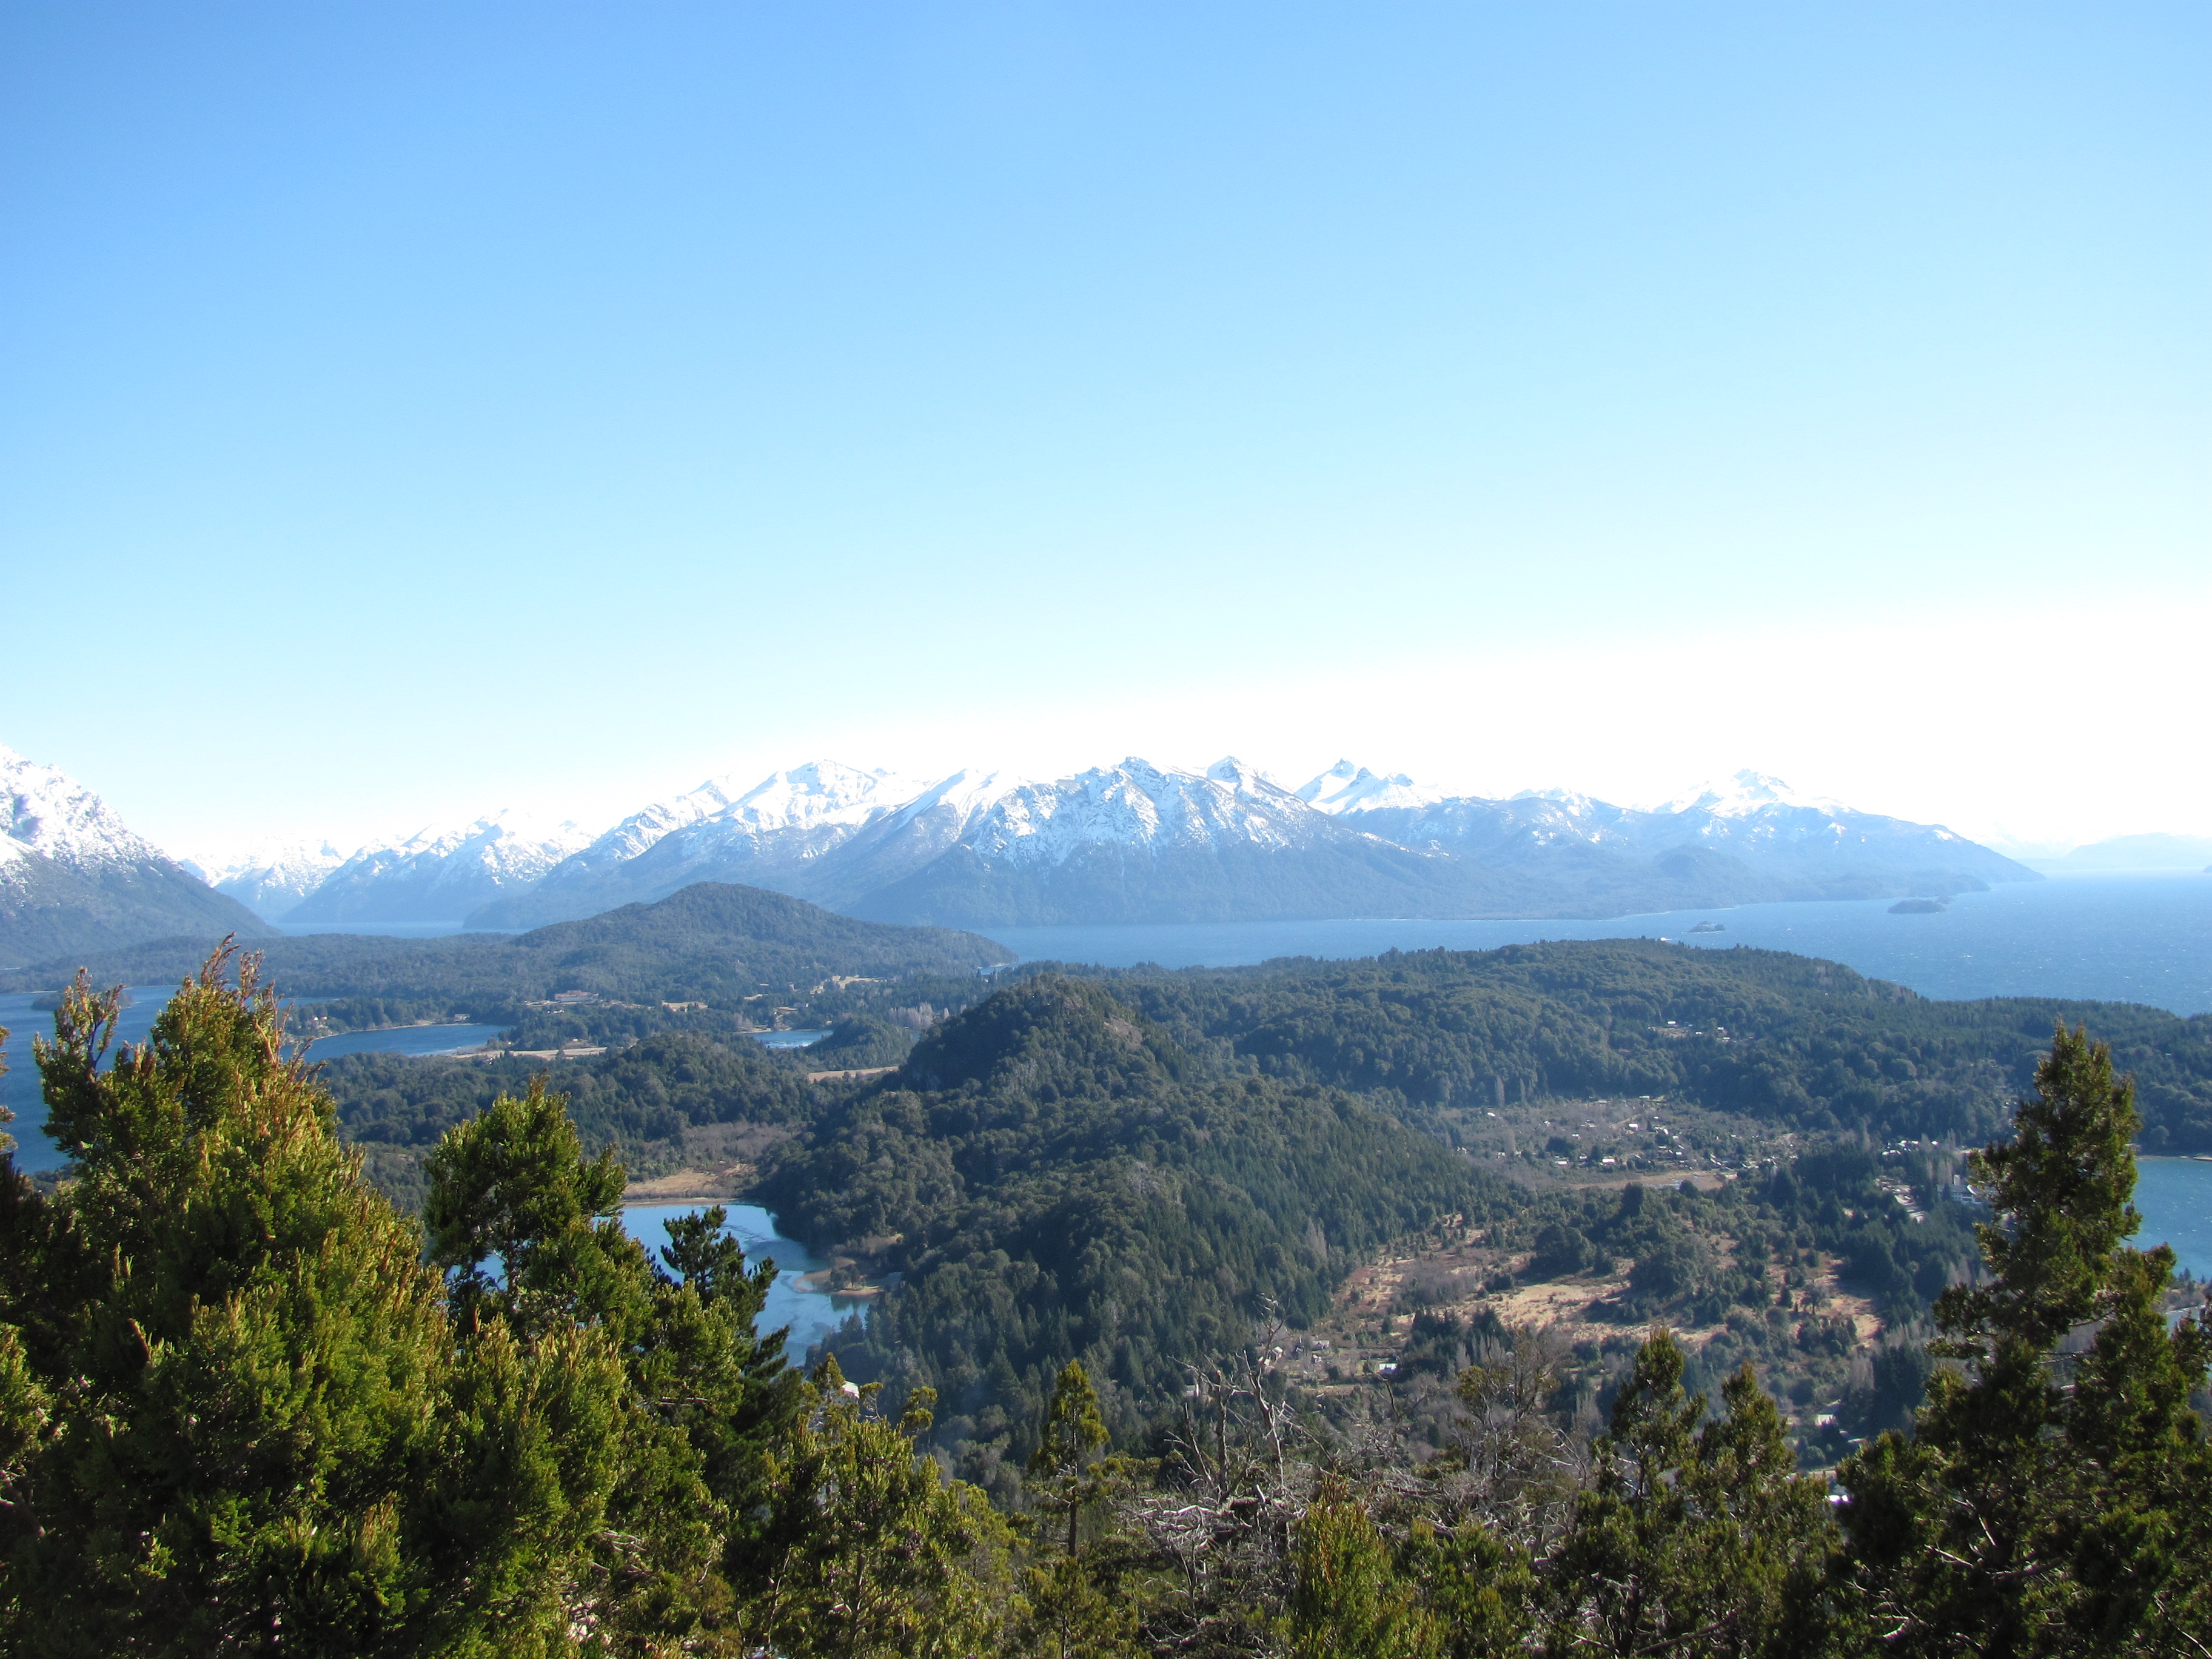
mountain, snow, peak, landscape, bariloche, argentina, sky, cloud, plant community, plant, tree, natural landscape, highland, terrain, cumulus, horizon, grassland, valley, mountain range, forest, city, massif, hill, plateau, road, geology, fell, hill station, rock, winter, chaparral, temperate broadleaf and mixed forest, spruce fir forest, conifer, tropical and subtropical coniferous forests, ridge, summit, ar te, jungle, tourism, reservoir, shrubland, valdivian temperate rain forest, panorama, pine, old growth forest, fir, pine family, tundra